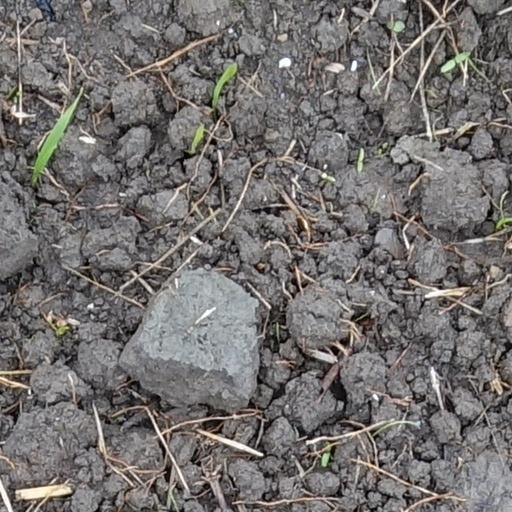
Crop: wheat